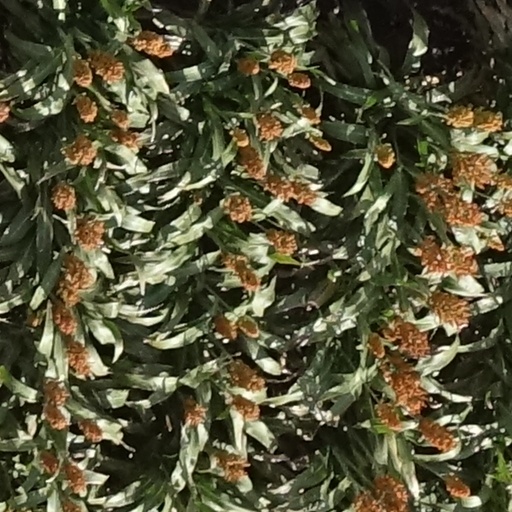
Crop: sorghum